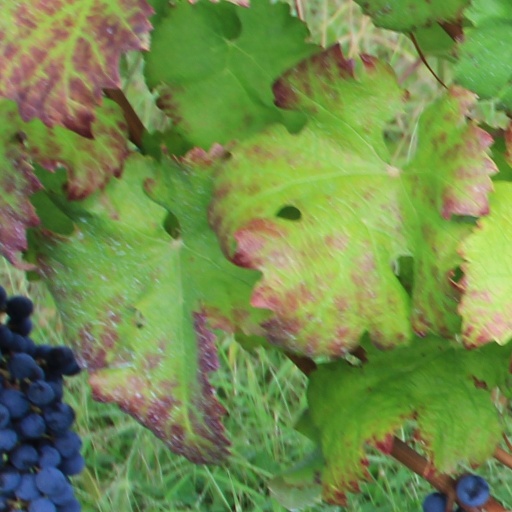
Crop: grape